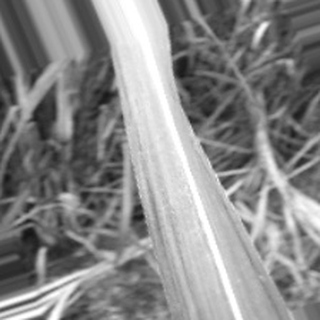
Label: sugarcane_bacterial_blight